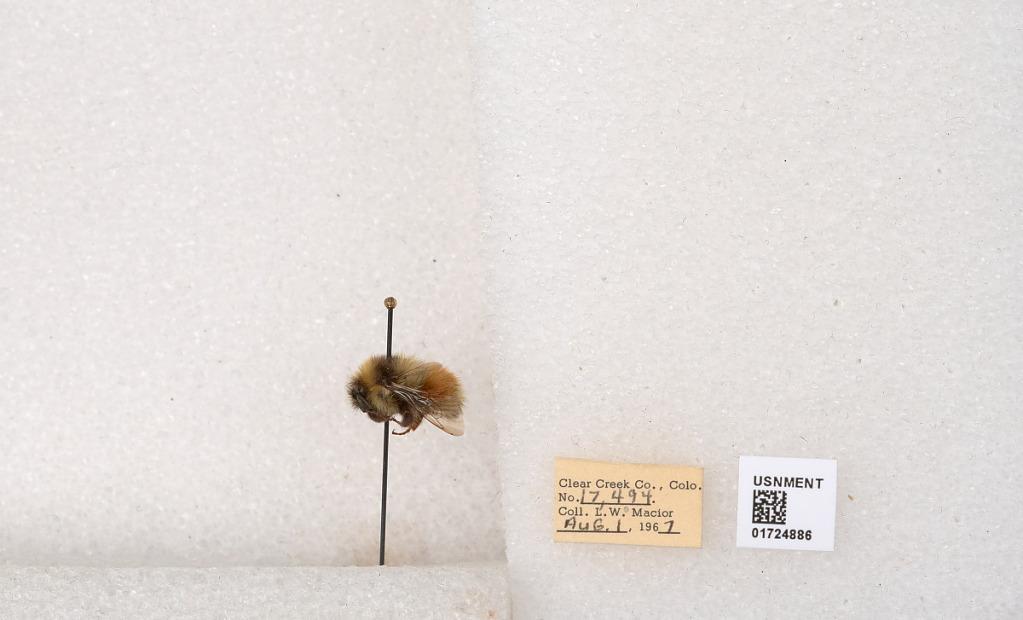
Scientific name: Bombus (Pyrobombus) sylvicola Kirby
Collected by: L. Macior
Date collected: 1967-8-1
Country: United States
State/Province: Colorado
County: Clear Creek
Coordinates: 39.6891, -105.644